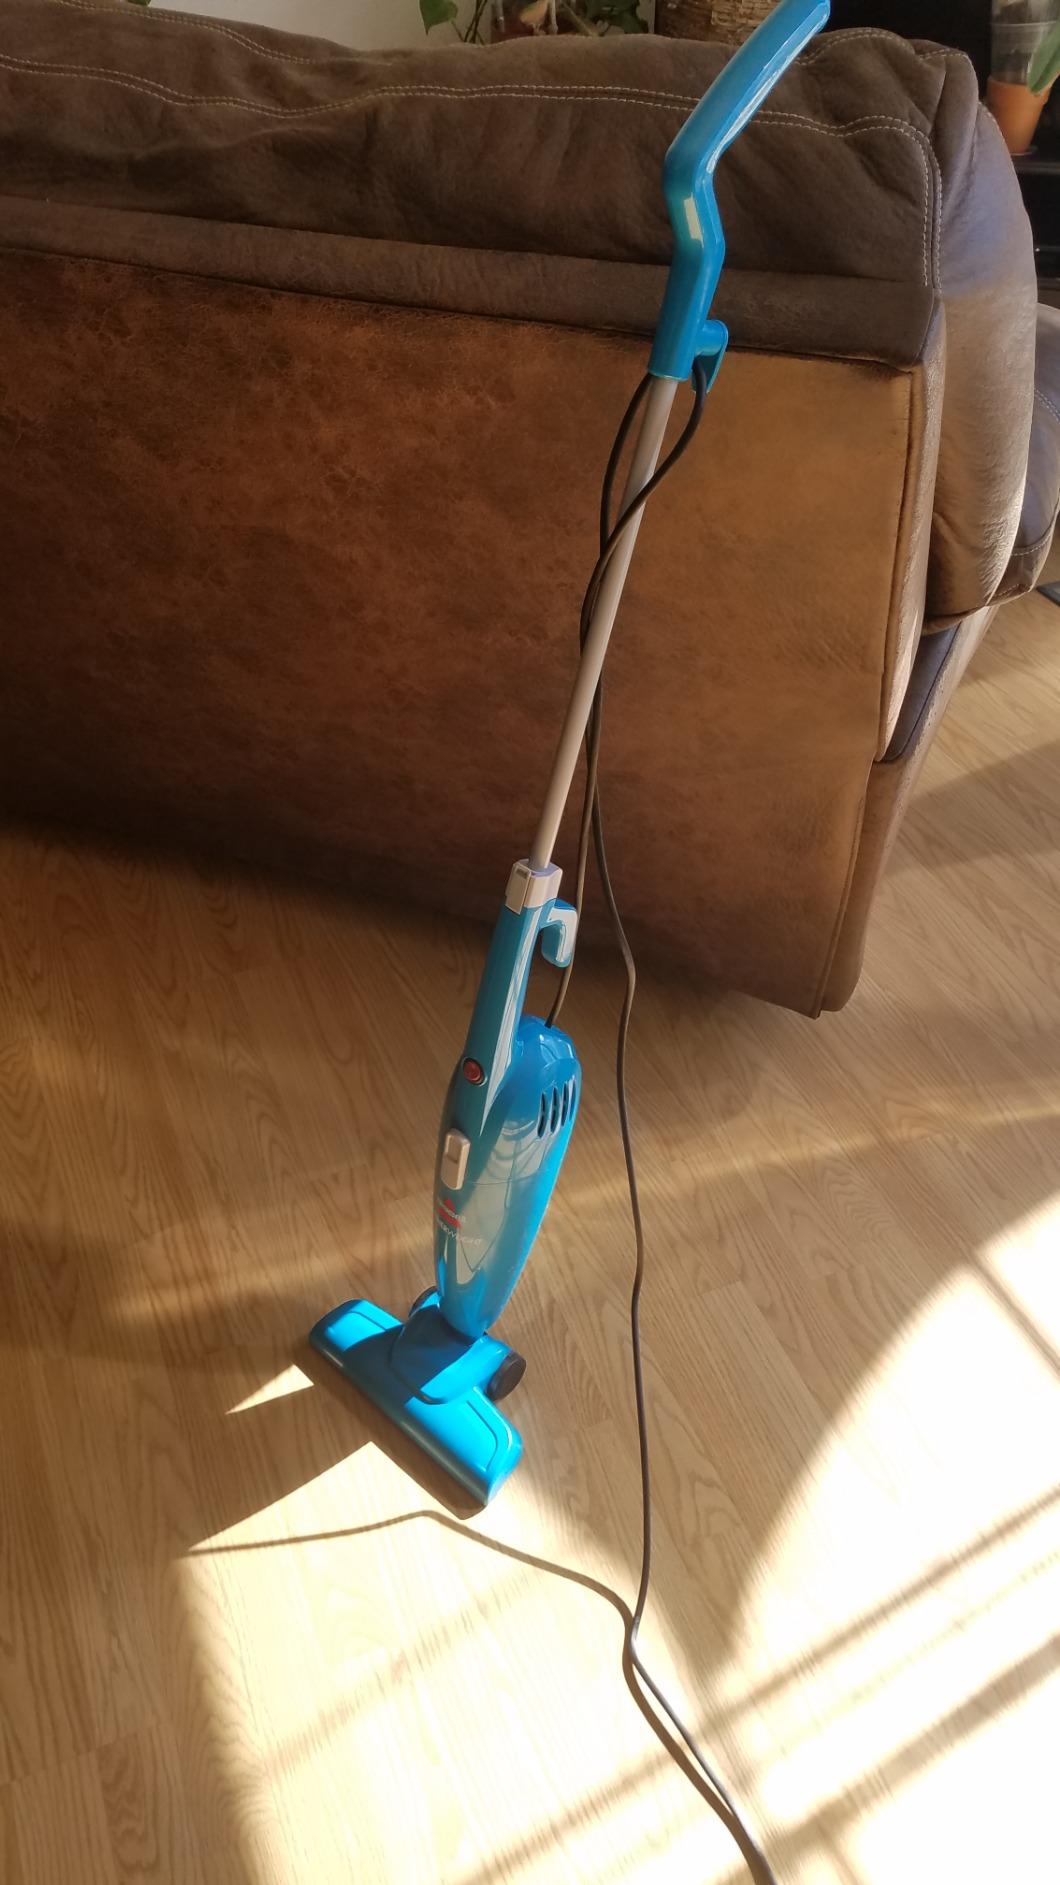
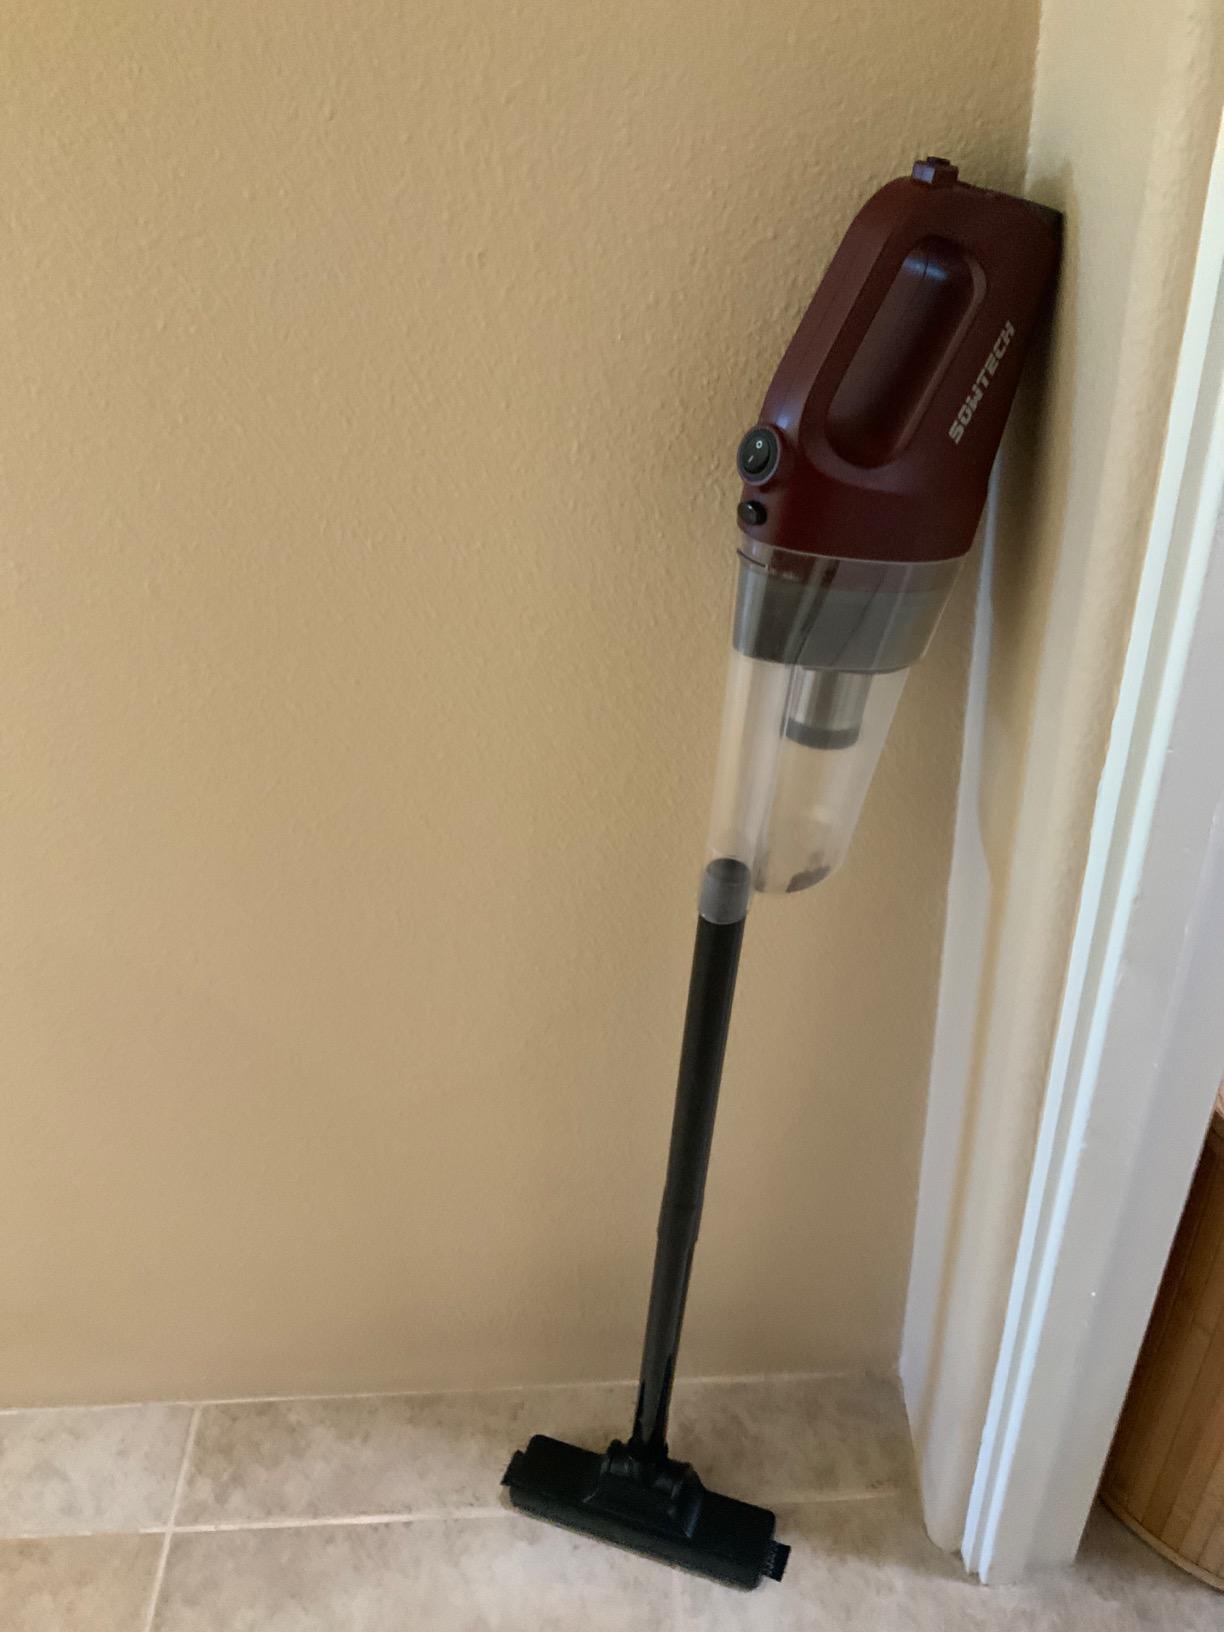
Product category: items_vacuum
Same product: no